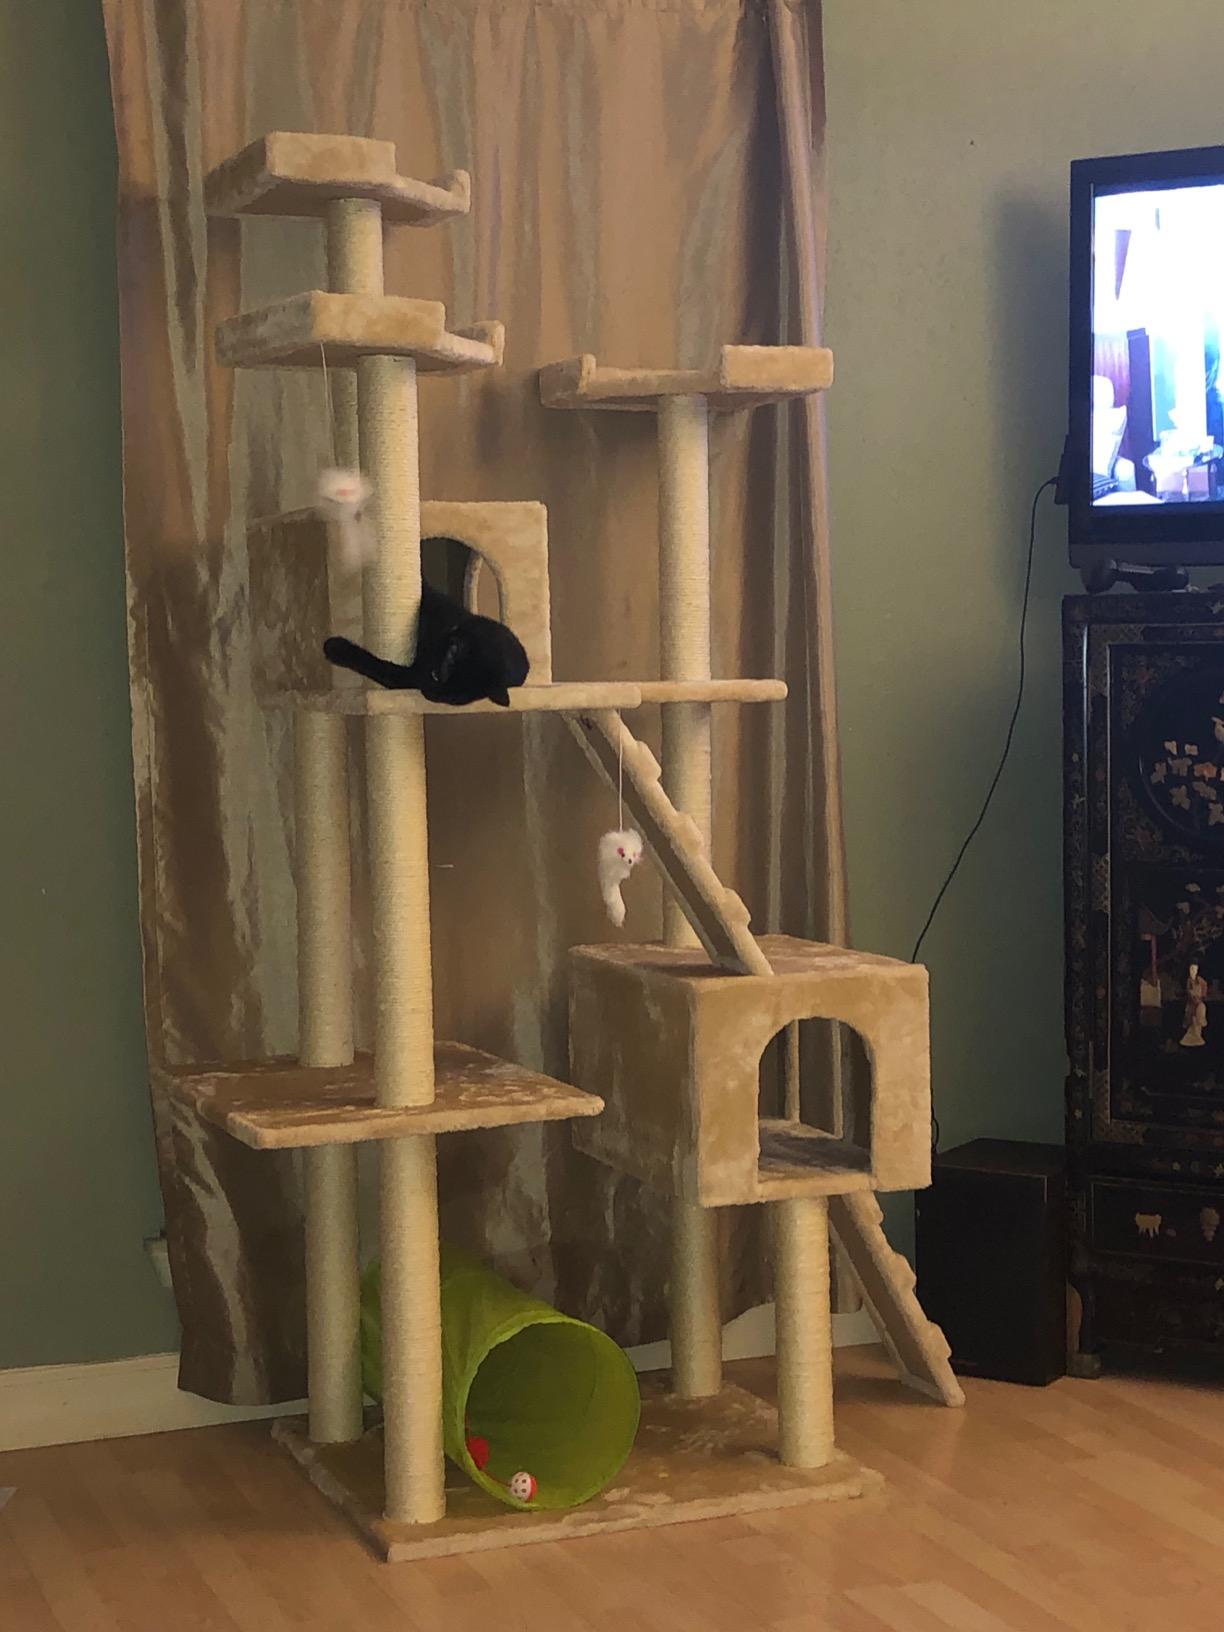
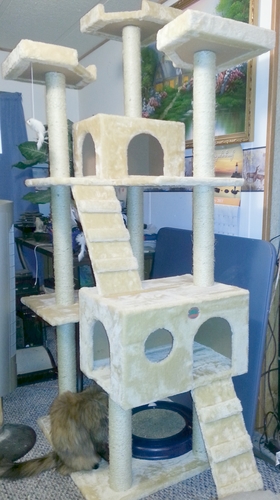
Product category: items_cat tree
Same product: yes